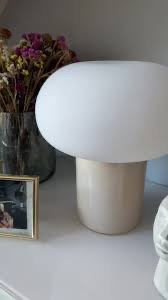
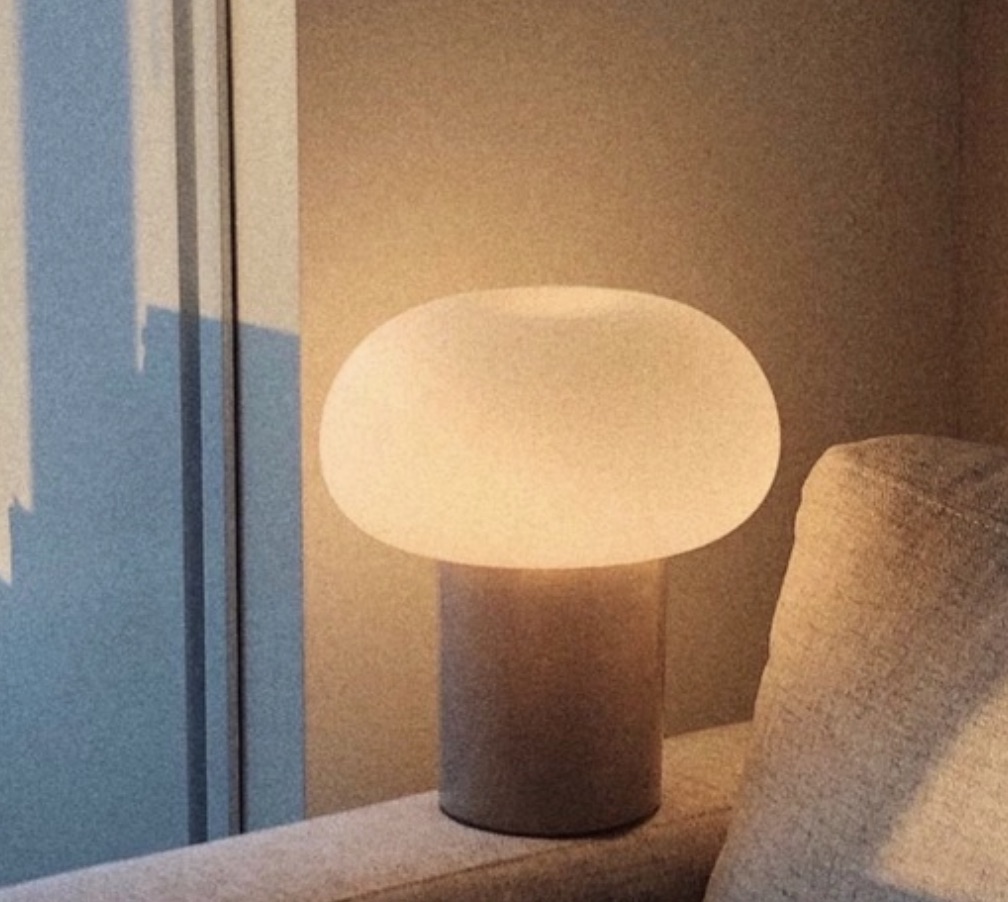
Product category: misc
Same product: yes